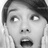
Emotion: surprise